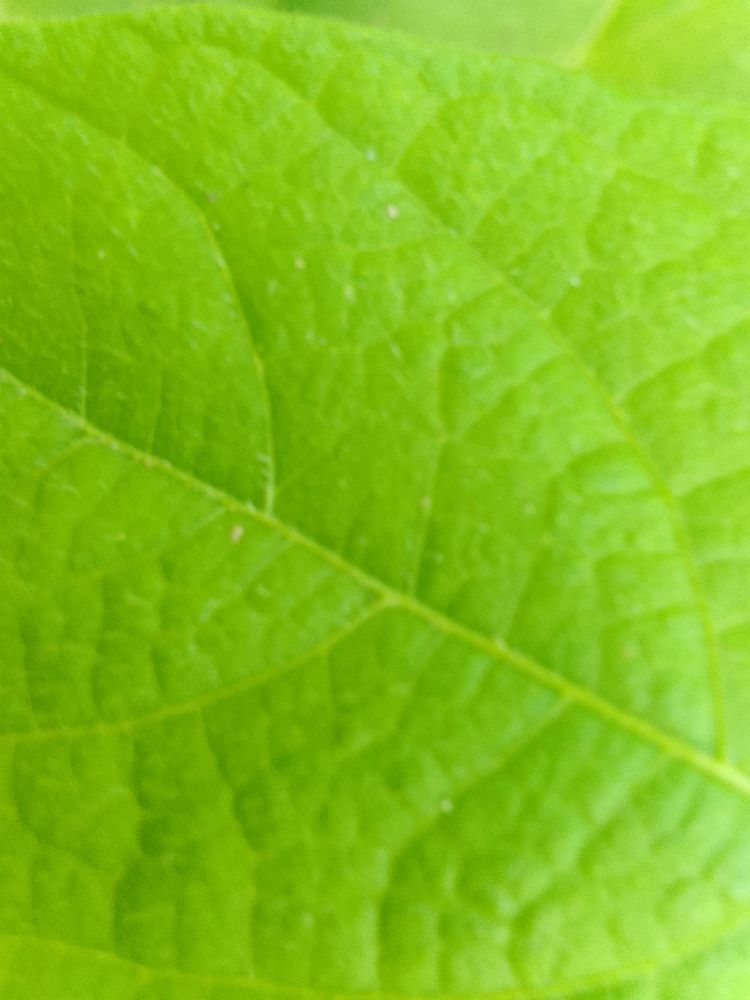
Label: healthy